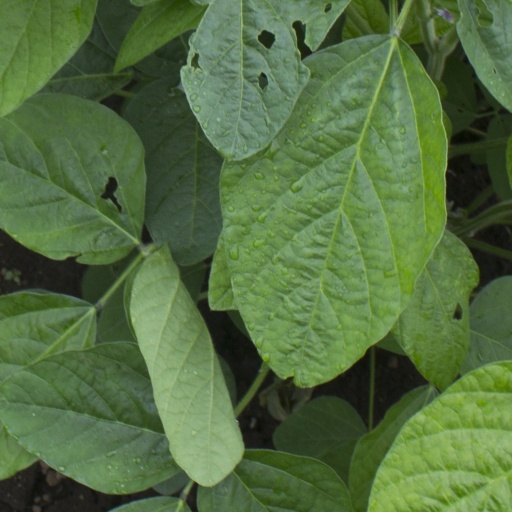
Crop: soybean